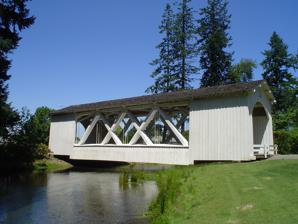
Building: Stayton–Jordan Bridge
Country: United States of America
Year built: 1937
Bridge in Stayton, Oregon Stayton–Jordan Bridge Stayton–Jordan Bridge in 2007 Coordinates 44°47′55.2″N 122°47′09.2″W / 44.798667°N 122.785889°W / 44.798667; -122.785889 Carries Foot traffic Crosses Salem Power Canal Locale Stayton, Oregon , Marion County , United States Other name(s) Salem Power Canal Covered Bridge Preceded by Jordan Bridge over Thomas Creek , Linn County Characteristics Design Howe truss Total length 90 feet (27 m) History Opened 1998 (1937) Location Stayton–Jordan Bridge is a covered bridge in Stayton in Marion County in the U.S. state of Oregon . Built in 1998, it carries foot traffic over the Salem Power Canal in Pioneer Park. The canal is a diversion from the North Santiam River . A predecessor of the 1998 structure was a covered bridge spanning Thomas Creek near Lyons in Linn County . Built in 1937, it was one of seven similar Linn County covered bridges with large side openings. Known as the Jordan Bridge , it took its name from the rural community of Jordan , which was nearby. In 1986, after Linn County officials decided to replace the bridge, a group of Stayton residents acquired the dismantled structure and, with the help of volunteers and Marine Corps reservists, rebuilt it in Stayton. The rebuilt bridge, spanning the power canal, opened to pedestrian traffic in 1988. However, in December 1994, Christmas lights set fire to the bridge roof, due to kids shooting at the lights with a BB Gun, and the rest of the structure was either destroyed or too badly damaged to be salvaged. Local residents subsequently built a new, nearly identical bridge at the site, and it is the one that opened in 1998. In addition to functioning as a public footbridge, the structure is sometimes reserved for private events such as weddings. See also List of bridges documented by the Historic American Engineering Record in Oregon List of Oregon covered bridges References